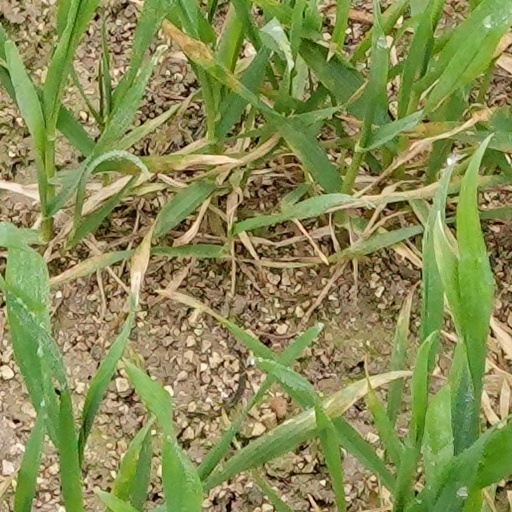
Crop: wheat